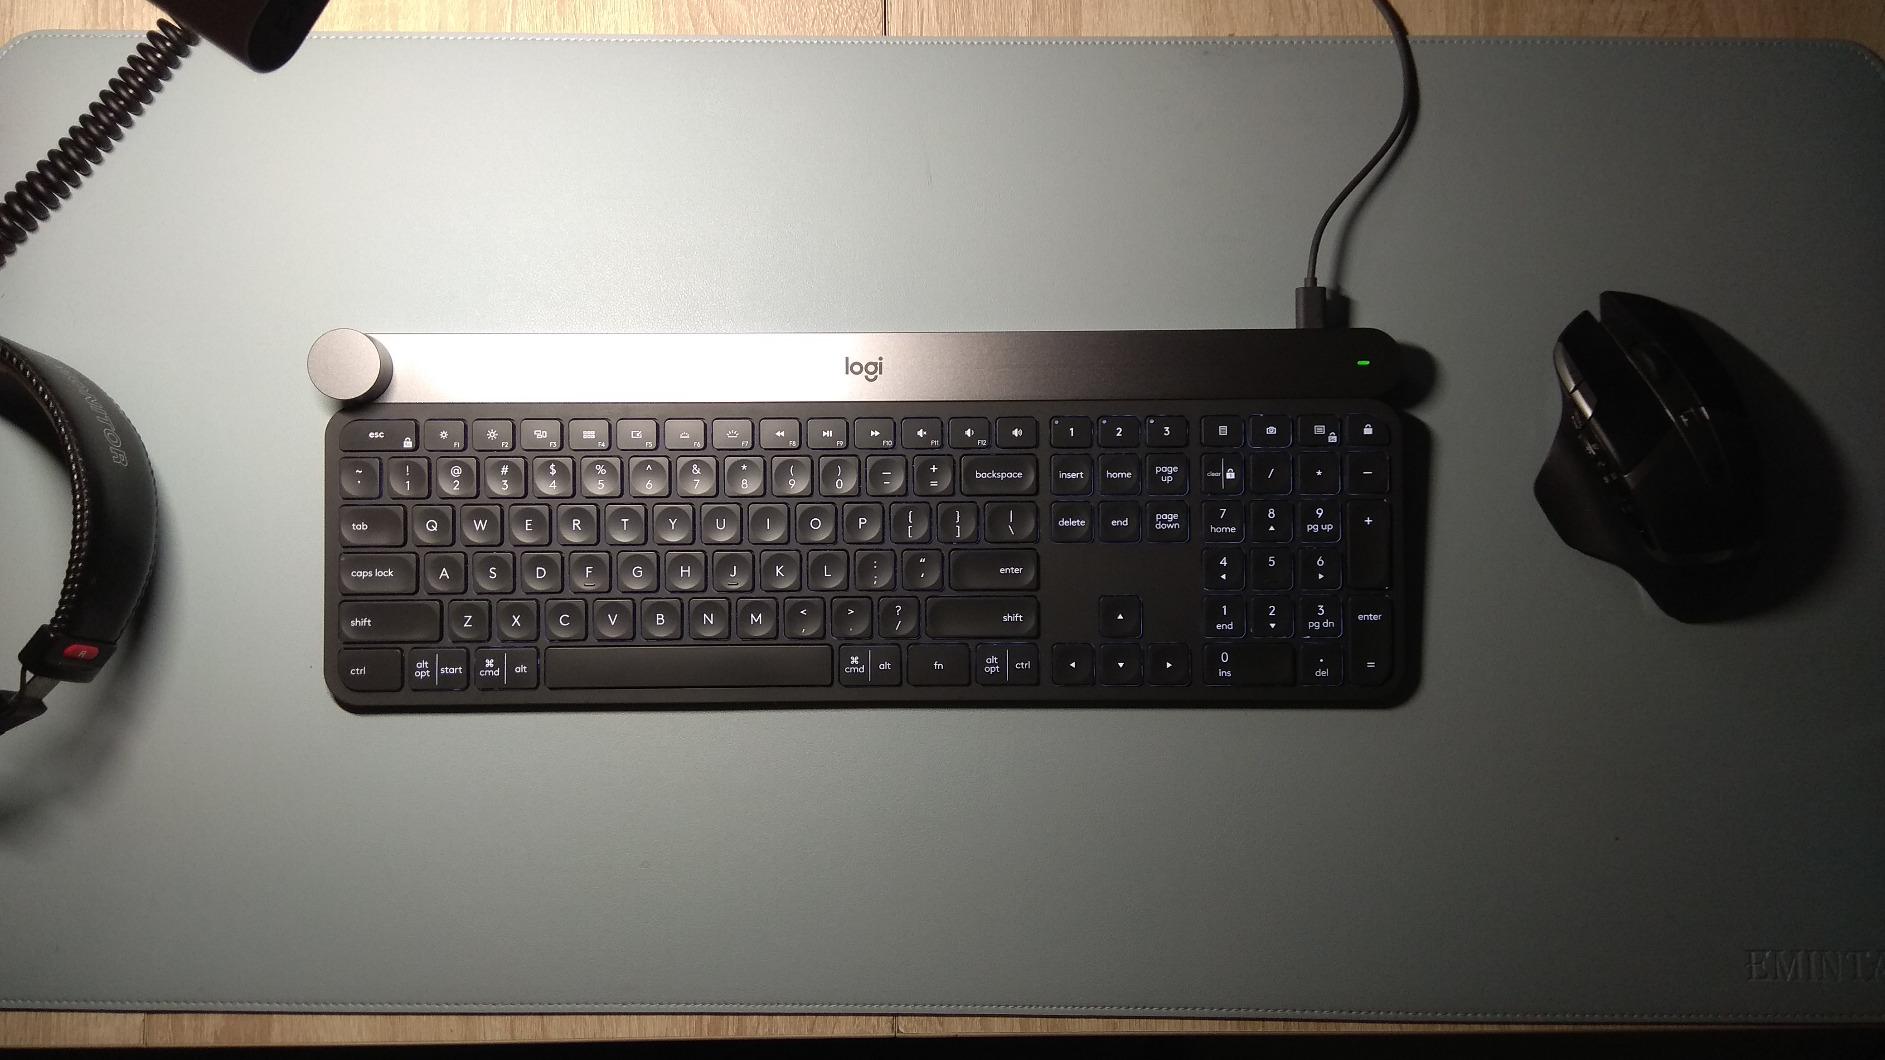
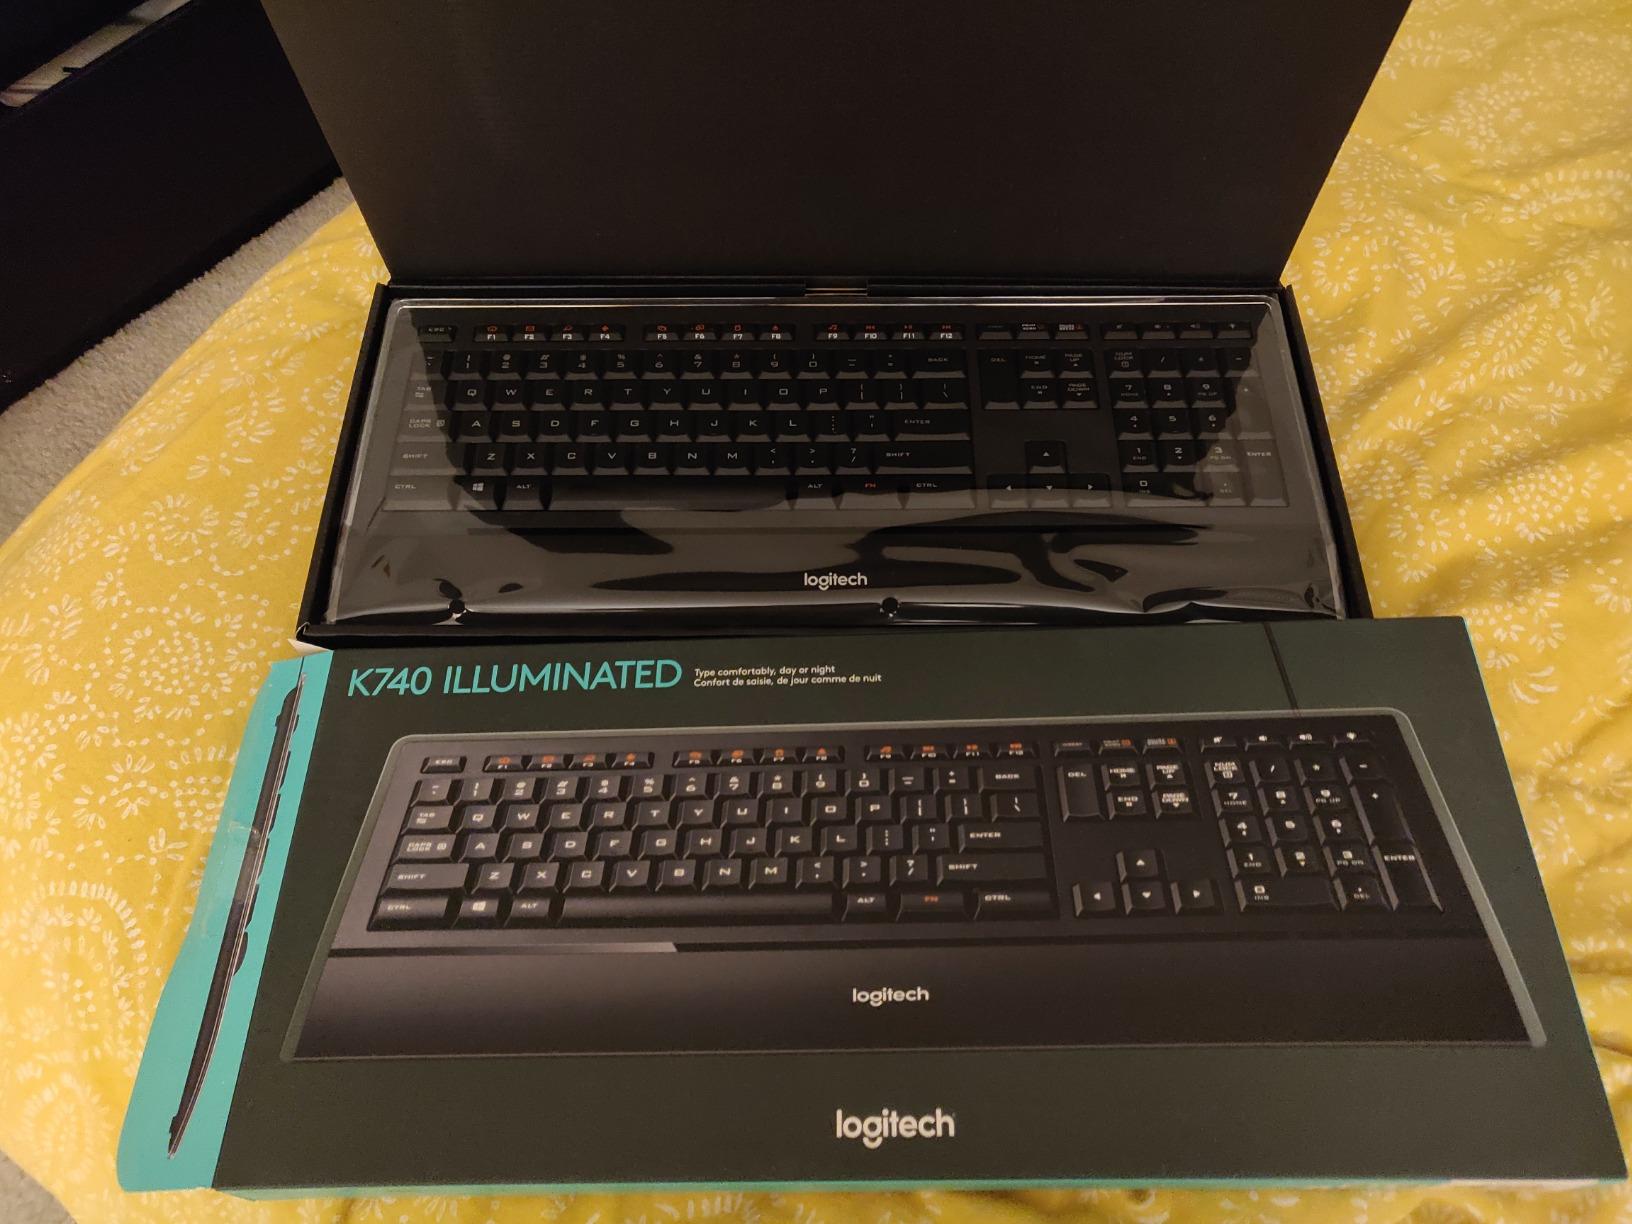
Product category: keyboard
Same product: no